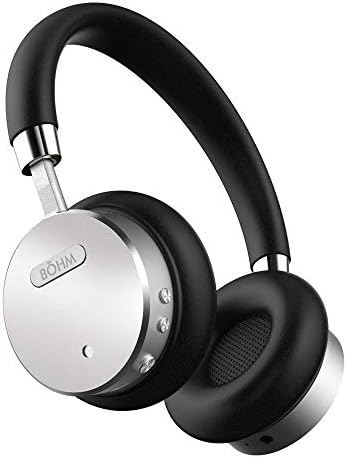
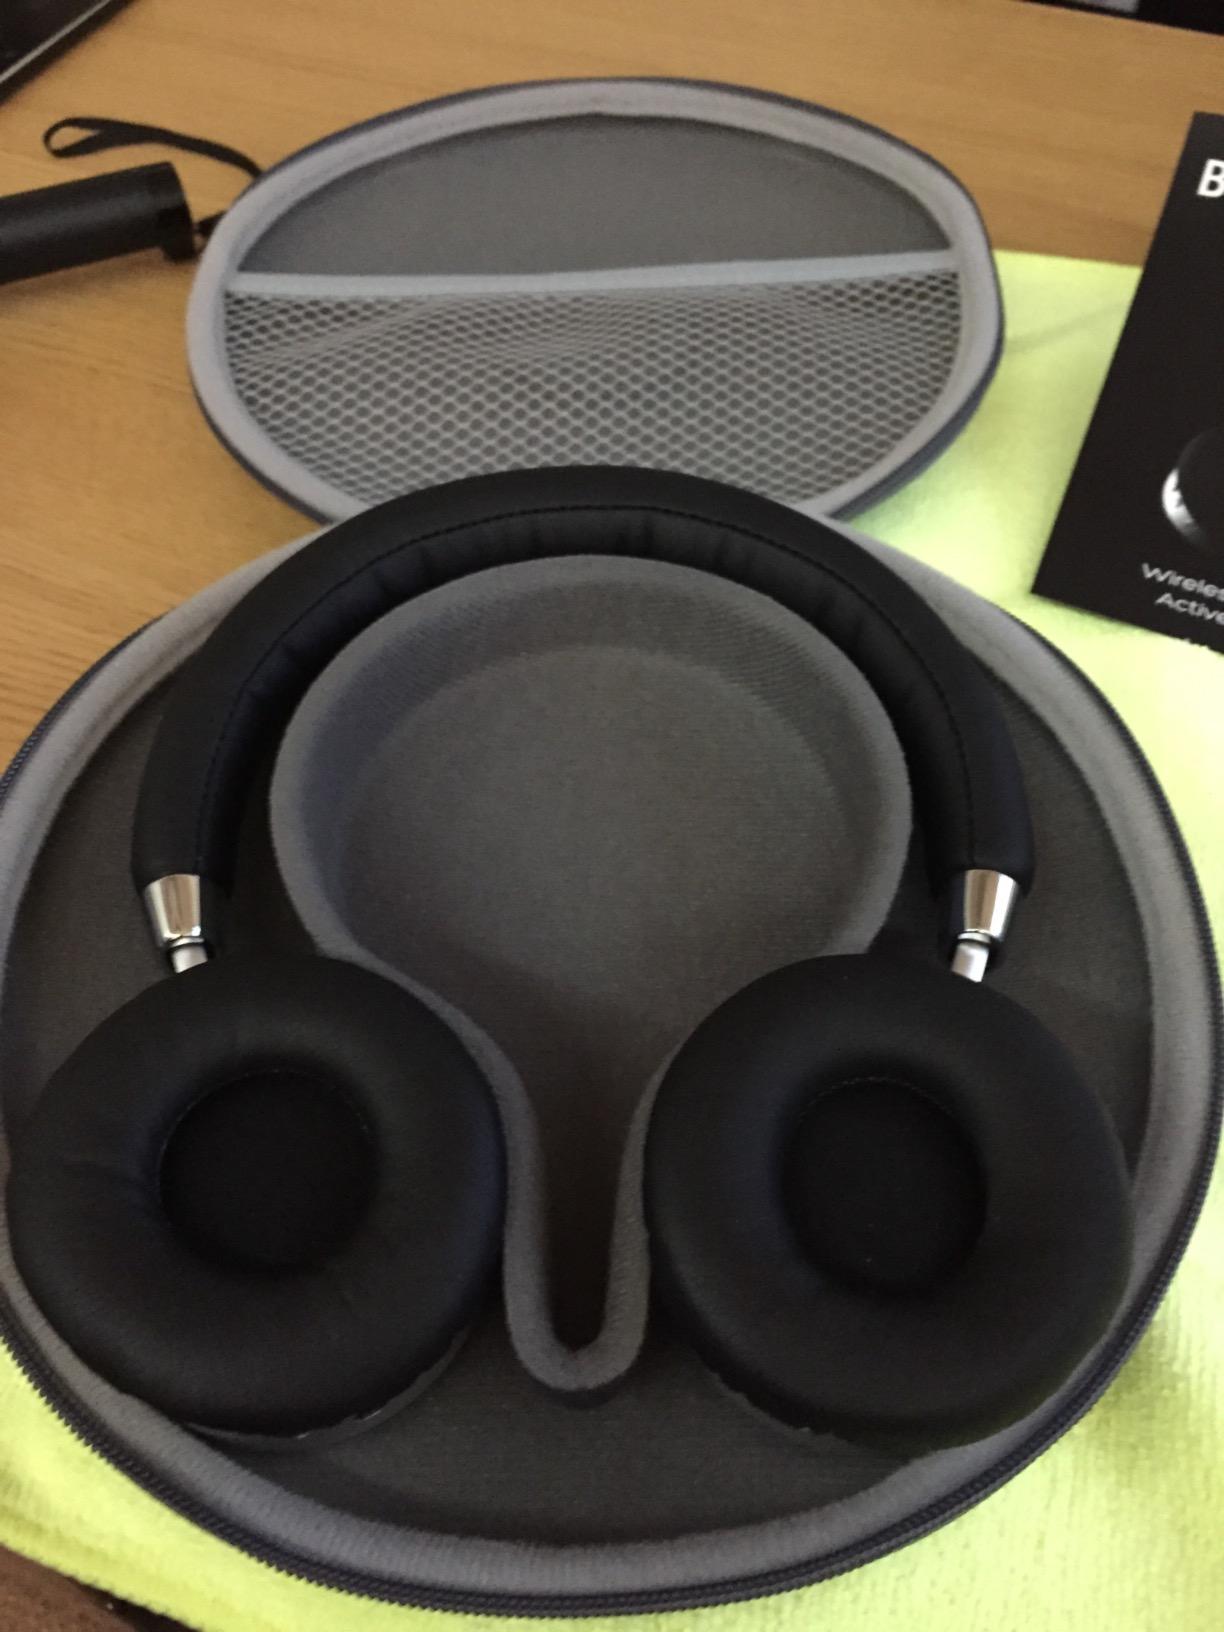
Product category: headphones
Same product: yes